Murat Boz

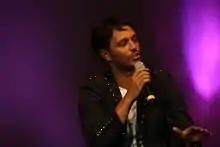
Boz performing in Dortmund, September 2010

In July 2008, Boz's extended play, "Uçurum", was released by Dokuz Sekiz Müzik. A single with the same name, written by Soner Sarıkabadayı, peaked at the 5th position on the Turkish Billboard chart.